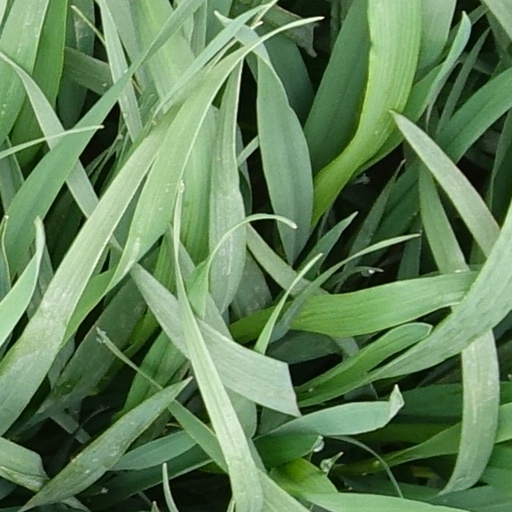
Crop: wheat